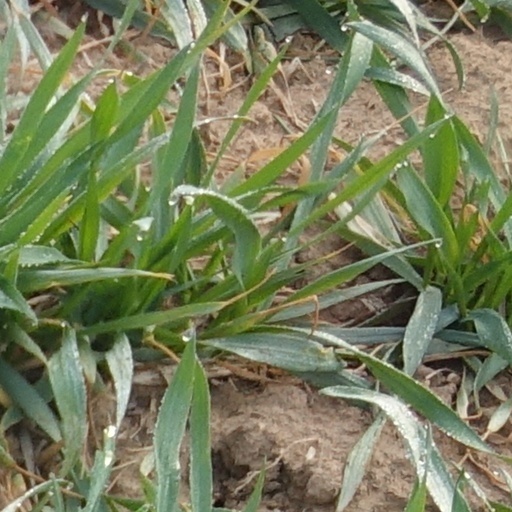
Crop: wheat